Nemat Sadat

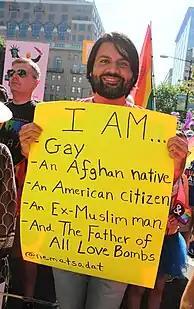
Nemat Sadat at the National Pride March (also known as the Equality March for Unity and Pride) in Washington, D.C. (June 11, 2017). Photo by Elvert Barnes / CC-BY-SA-2.0.

Nemat Sadat, born in 1979, is an Afghan-American journalist, novelist, human rights activist, and former professor of political science at the American University of Afghanistan. Known for his debut novel "The Carpet Weaver" and his campaigning for LGBTQIA+ rights, particularly in the context of societal and cultural Islamic attitudes towards homosexuality in the Muslim world. Sadat is one of the first Afghans to have openly come out as gay and to campaign for LGBTQIA+ rights, gender freedom, and sexual liberty in Afghanistan.